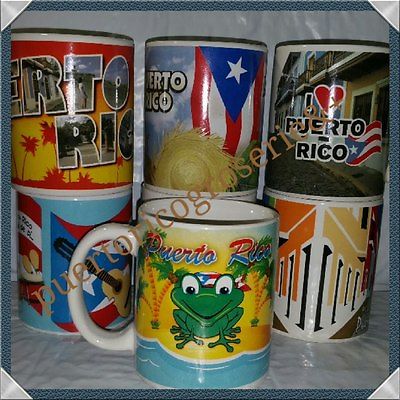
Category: mug